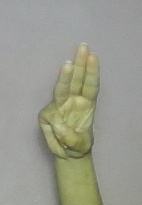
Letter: thaa